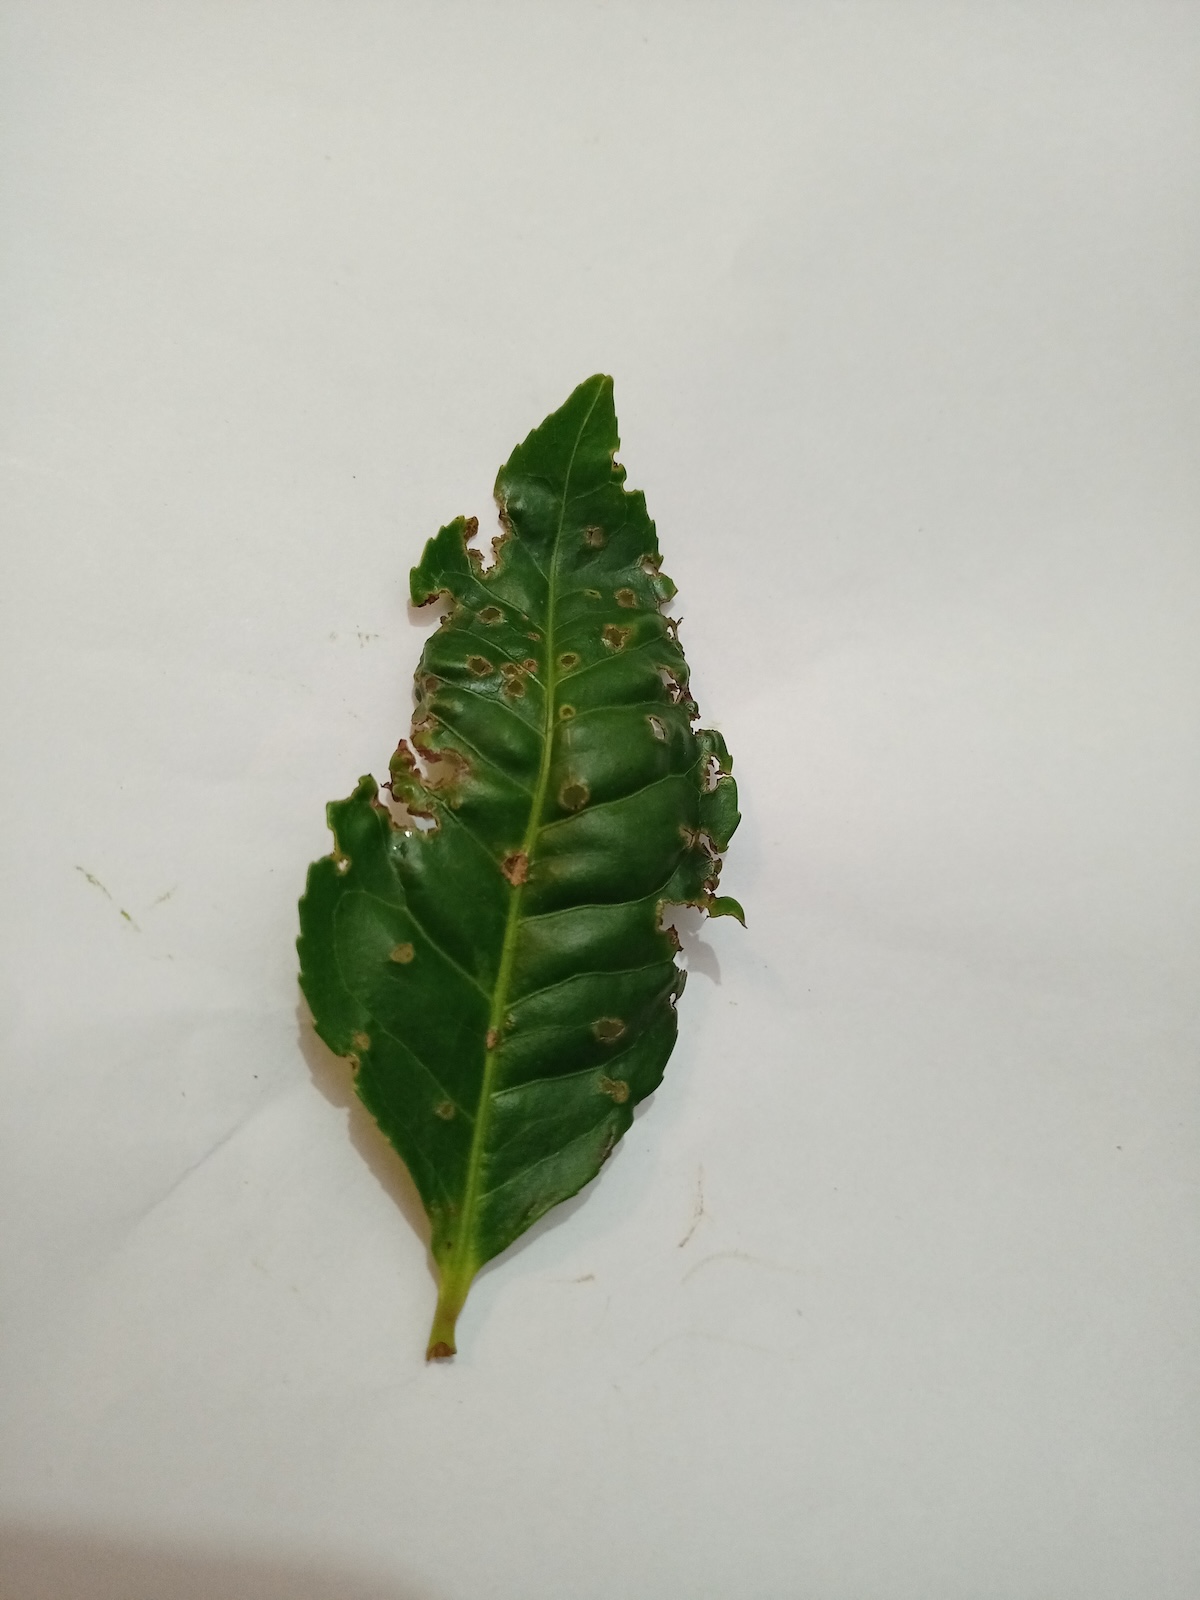
Label: Green mirid bug